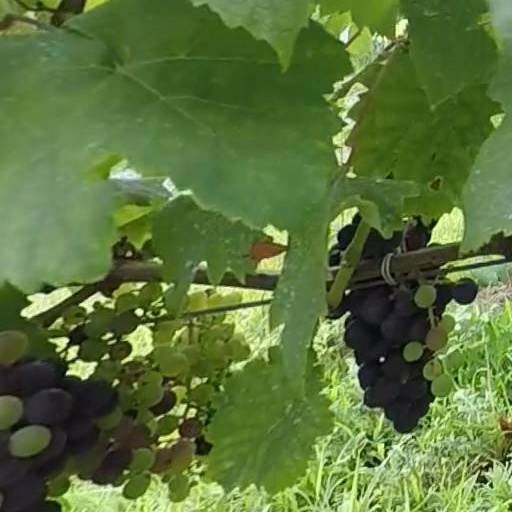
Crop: grape